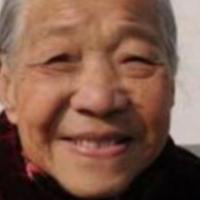
Age group: age 80 +